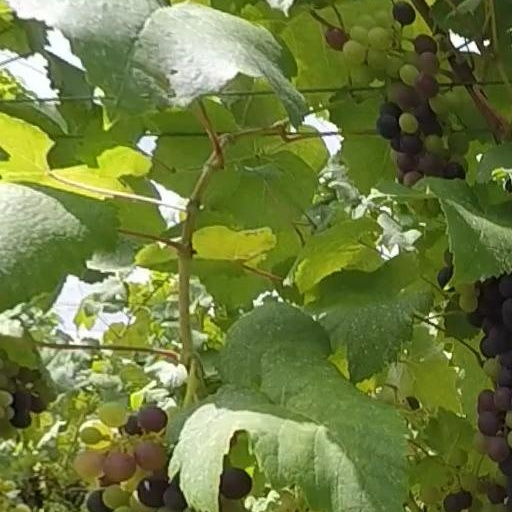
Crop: grape